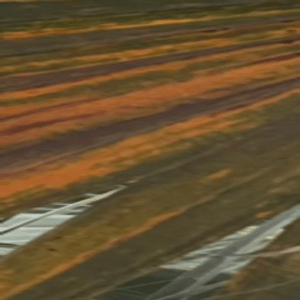
Label: Manganese Deficiency